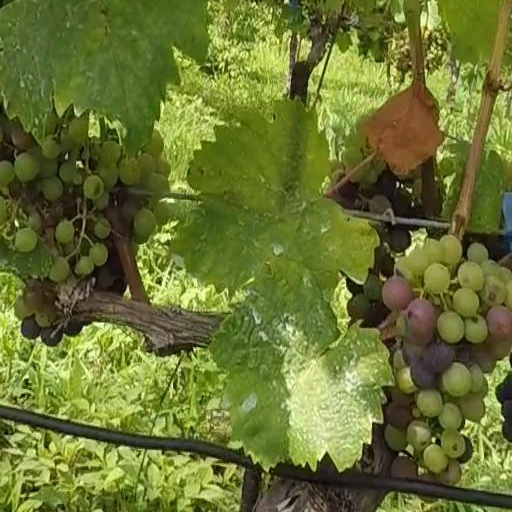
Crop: grape